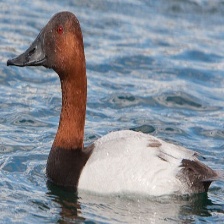
Species: CANVASBACK
Scientific name: AYTHYA VALISINERIA
ImageNet parent category: drake